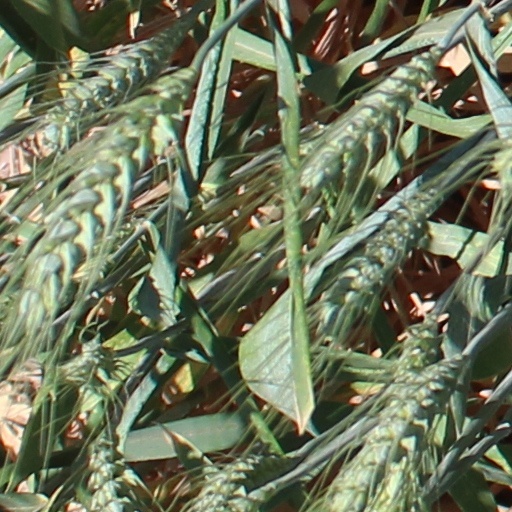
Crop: wheat